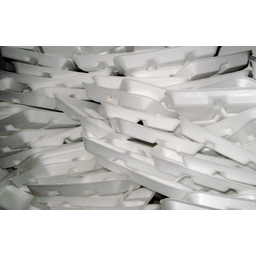
Label: paper